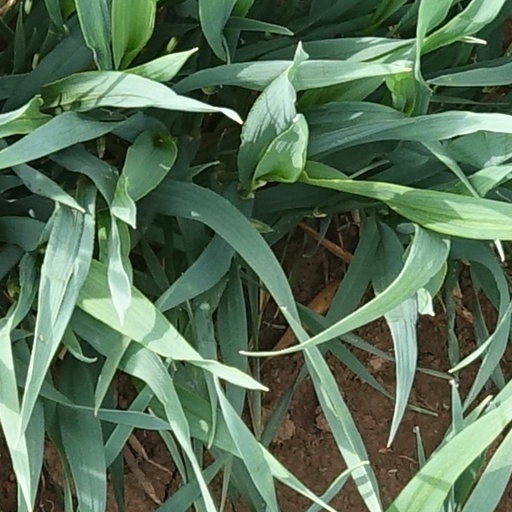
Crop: wheat